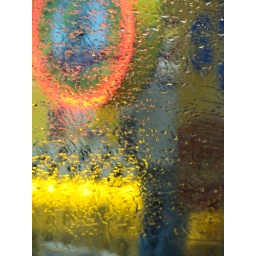
waiting in the car for DR to get the pizza